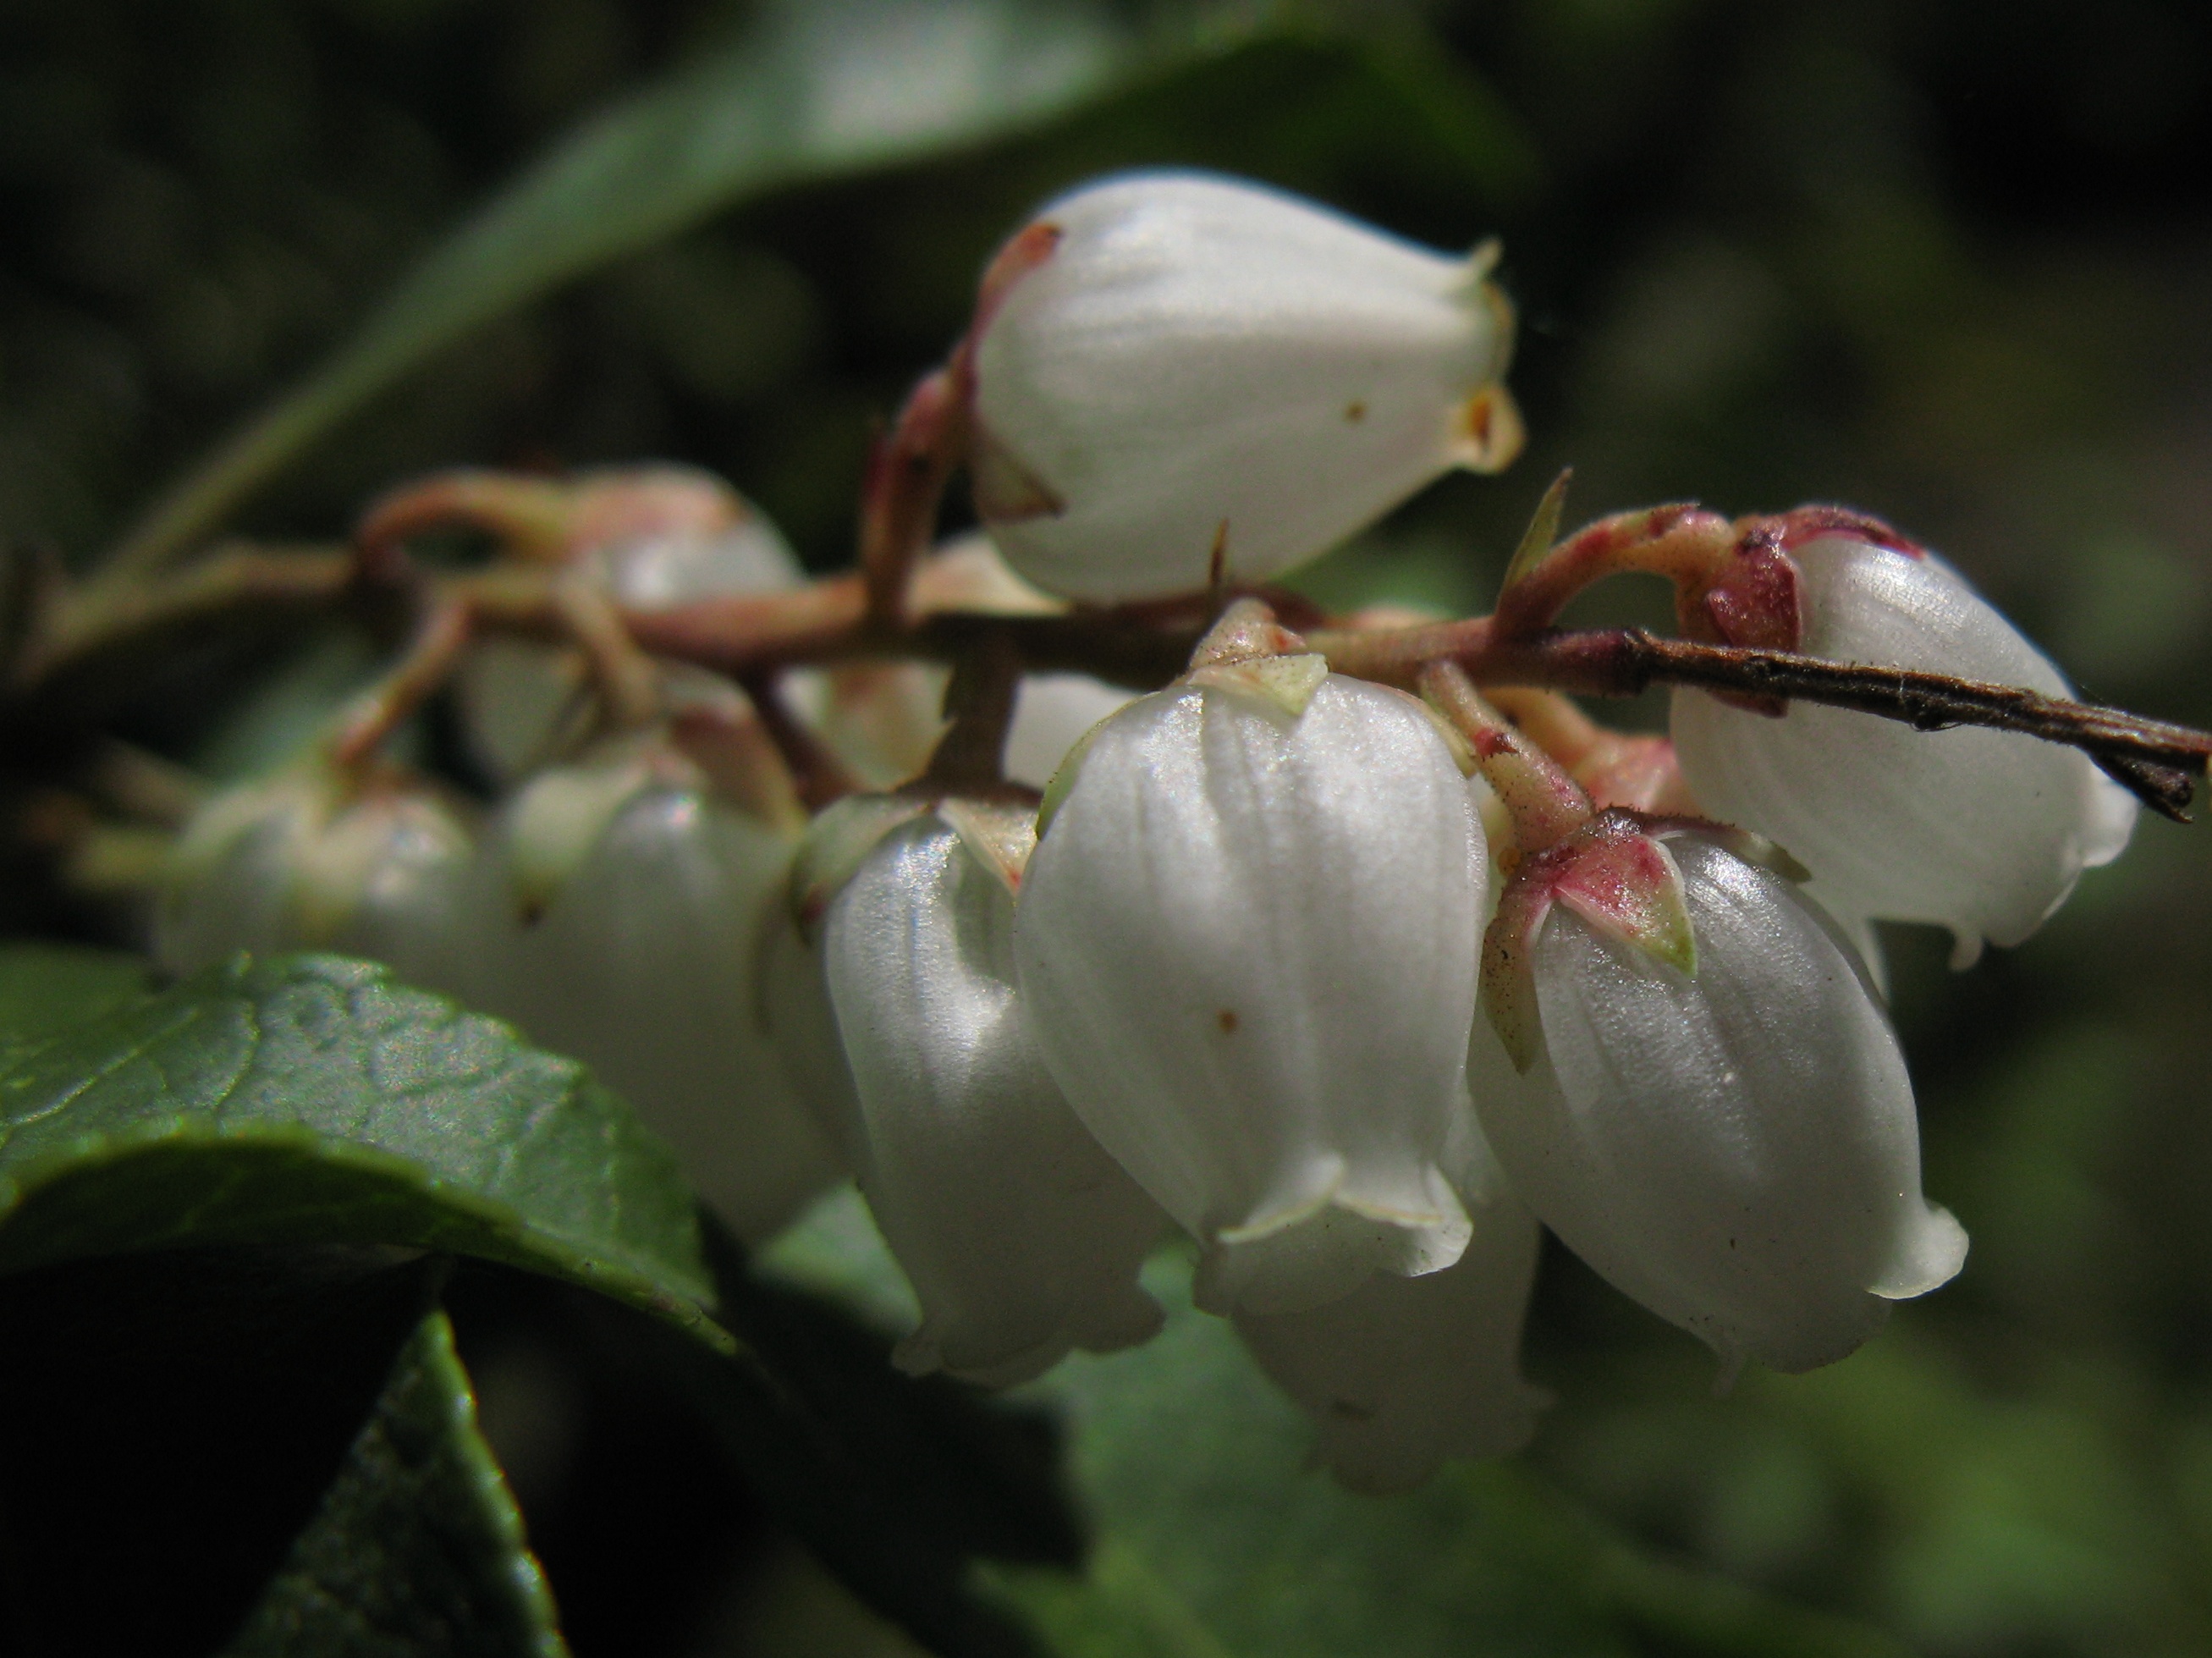
tree, nature, branch, blossom, plant, white, leaf, flower, petal, green, high, produce, botany, flora, fauna, wildflower, close up, shrub, hires, bud, flowerpicturesnolimits, hi, res, powershotg7, canong7, macro photography, flowering plant, woody plant, land plant